Marine Corps University

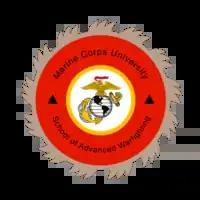
School of Advanced Warfighting

The mission of the School of Advanced Warfighting (SAW) is to develop lead planners and future commanders with the will and intellect to solve complex problems, employ operational art, and design and execute campaigns .